Toluca Cathedral

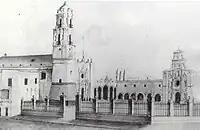
Lithography of the Conventual complex of la asunción de María this drawing was made approximately 10 years after the former convent was demolished.

For the construction of the cathedral the Rosario Chapel and the Chapel of San Joseph were demolished. These buildings were located on the large plot belonging to the old Franciscan convent of Our Lady of the Assumption.